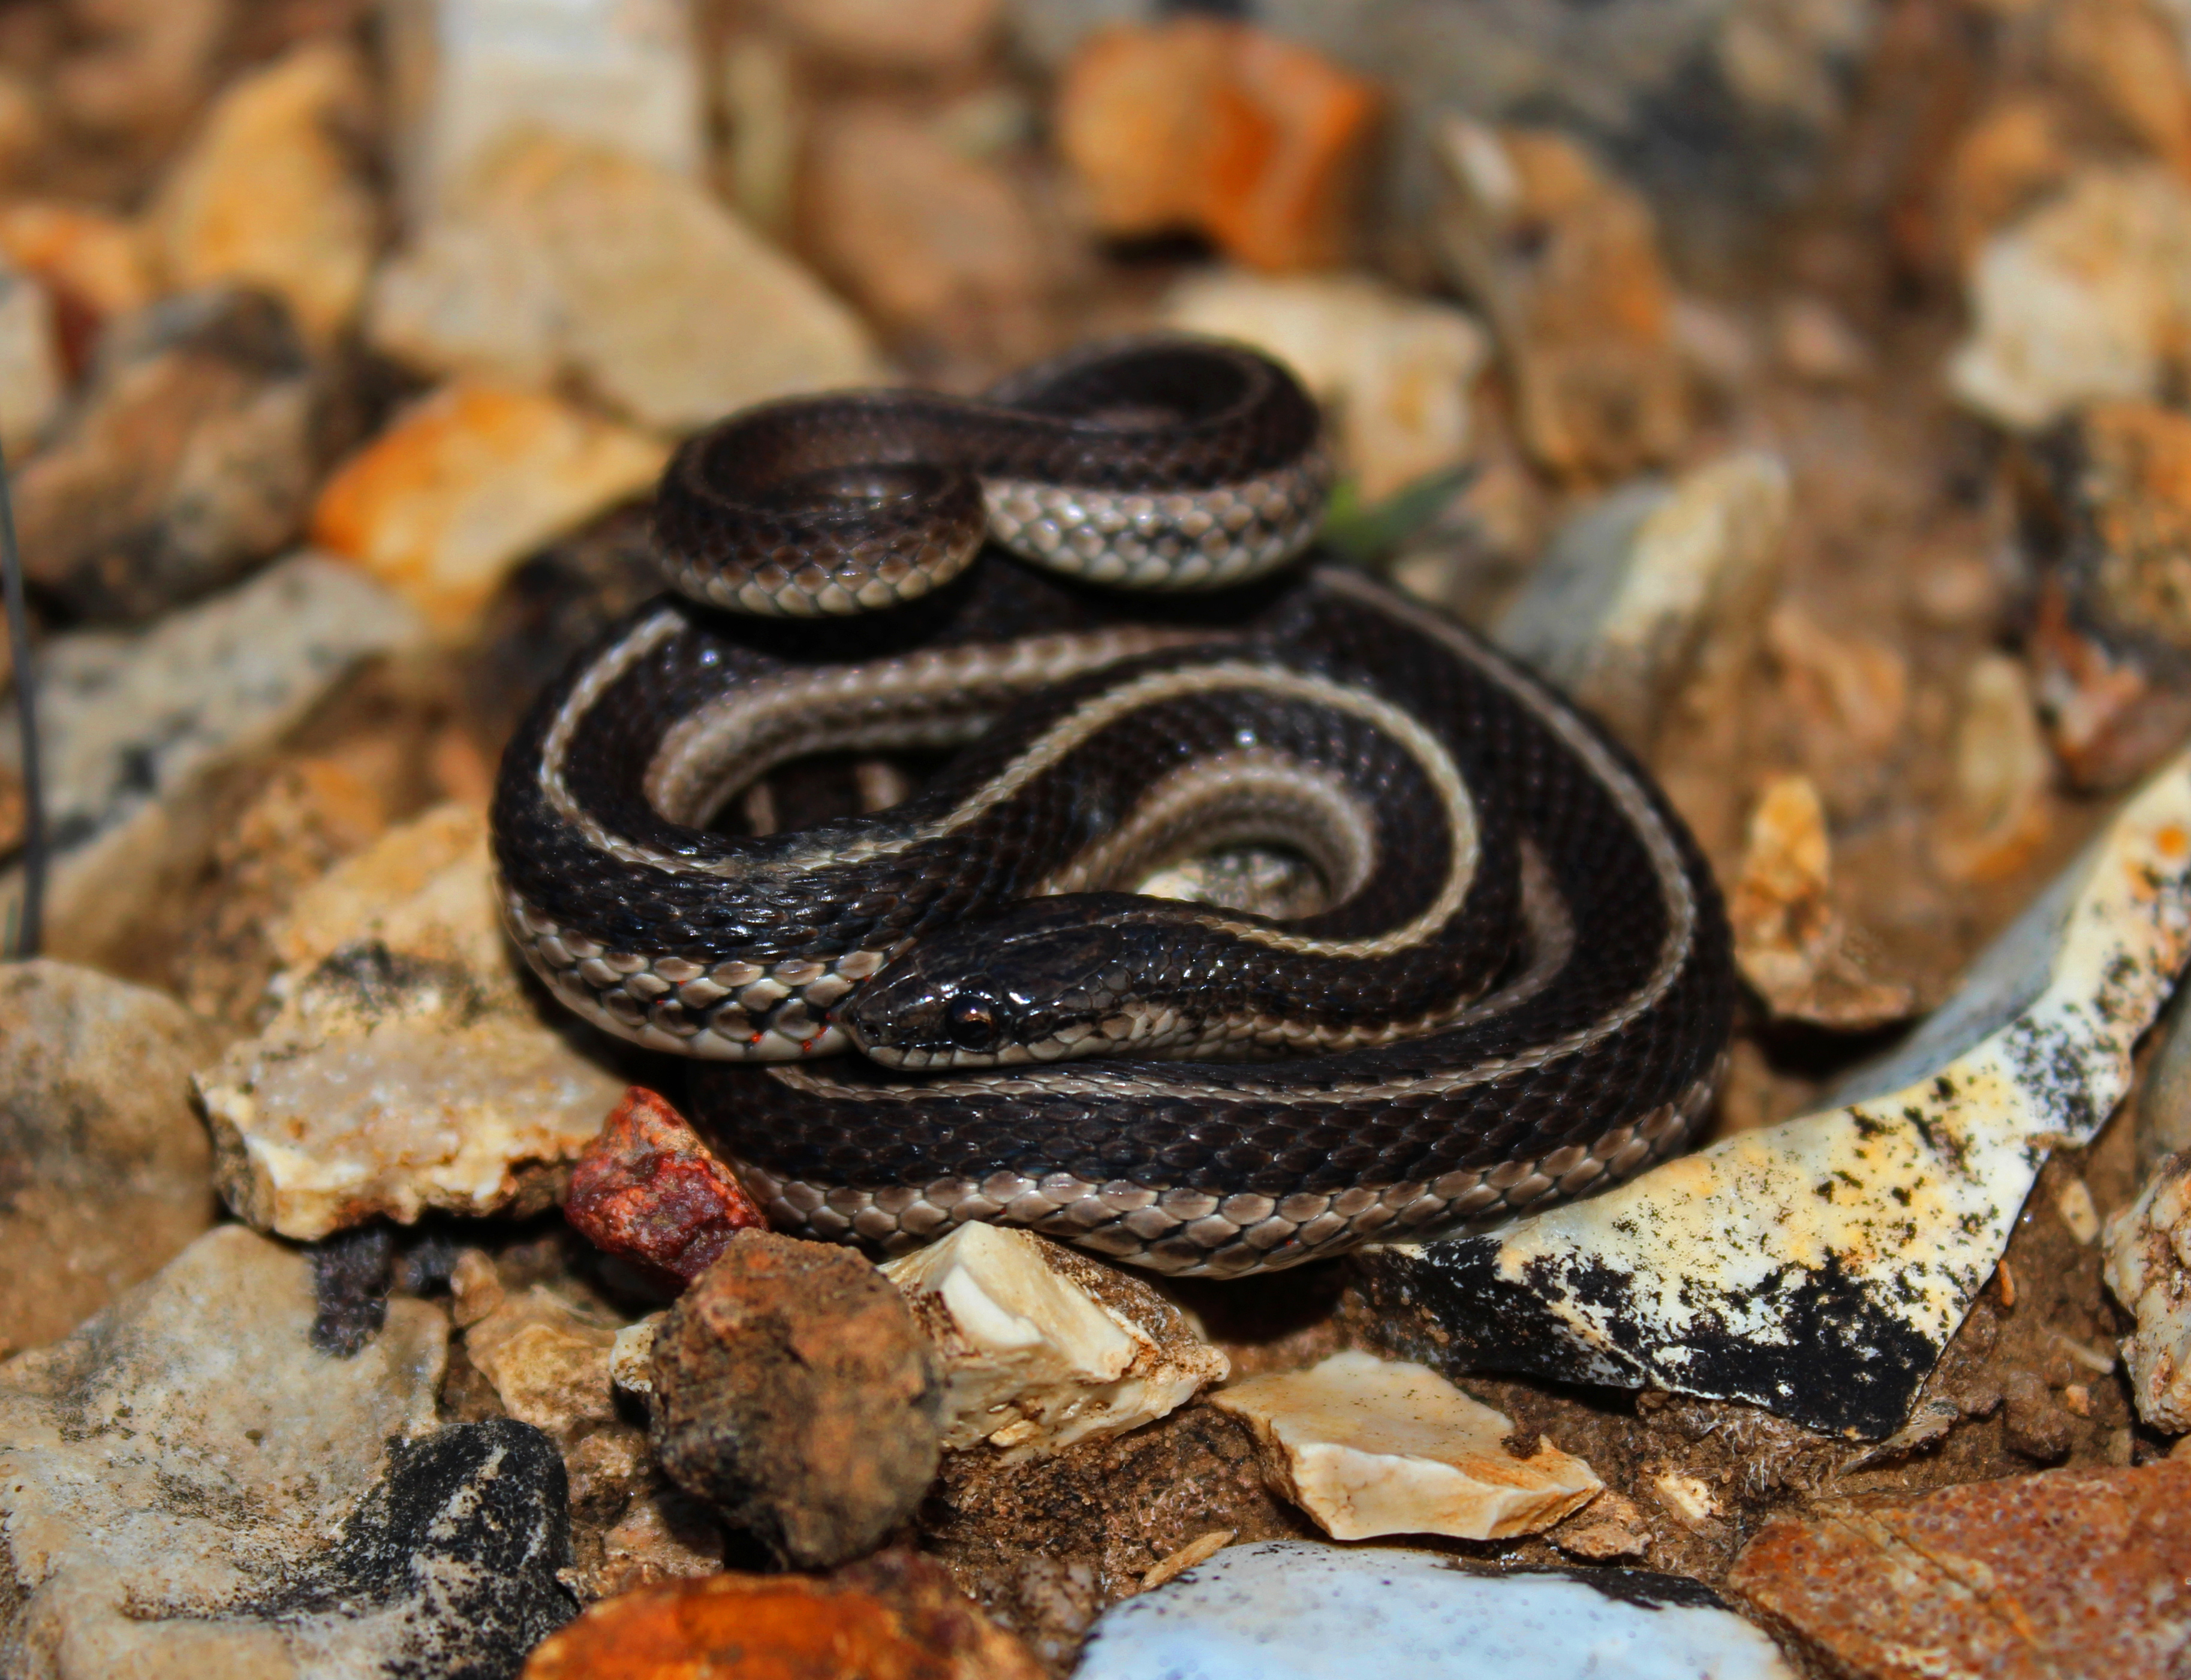
wildlife, reptile, fauna, close up, peter, snake, vertebrate, serpent, herp, herping, paplanus, glade, canonrebelt3i, lined, lineatum, tropidoclonion, garter snake, colubridae, sidewinder, boa constrictor, scaled reptile, boas, hognose snake